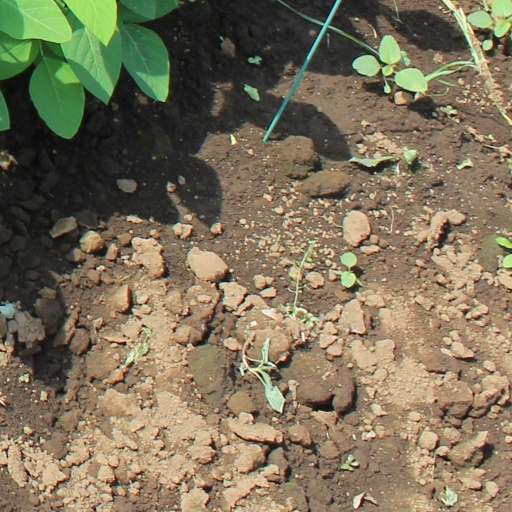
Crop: soybean